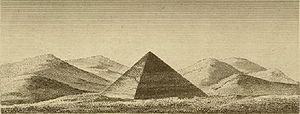
Les pyramides d'Égypte, de tous les vestiges monumentaux que nous ont légués les Égyptiens de l'Antiquité, et notamment les trois grandes pyramides de Gizeh, sont à la fois les plus impressionnantes et les plus emblématiques de cette civilisation. Si elle fut, à son origine, destinée au roi, l'idée d'une sépulture pyramidale fut rapidement reprise par les proches du souverain. Khéops semble avoir été le premier à autoriser ses femmes à se faire élever un tel tombeau.
La pyramide d'Athribis est une pyramide provinciale construite en terre crue autrefois située à Athribis, dans le delta du Nil en Égypte.